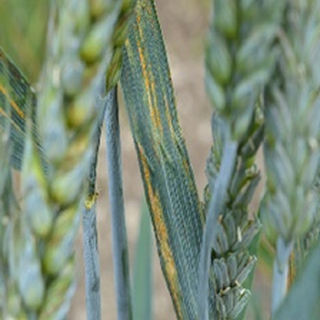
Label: wheat_yellow_rust